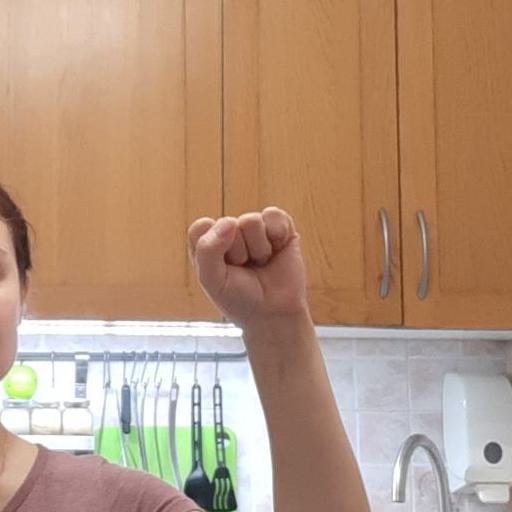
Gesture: fist